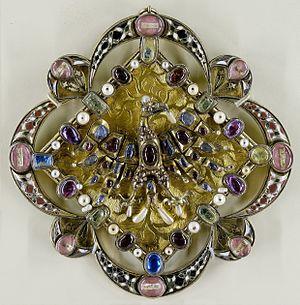
Fermail-reliquaire à l'aigle. Argent découpé à jour, gravé et doré
Le fermail-reliquaire à l'aigle est une pièce d'orfèvrerie du milieu du XIVᵉ siècle conservée au musée de Cluny à Paris. Son numéro d'inventaire est Cl.3292. Il s'agit d'un bijou exceptionnel, exemplaire de l'art de cour dévotionnel du XIVᵉ siècle.
Le musée de Cluny, de son nom officiel Musée national du Moyen Âge - Thermes et hôtel de Cluny, est situé dans le 5ᵉ arrondissement de Paris, au cœur du Quartier latin, dans un hôtel particulier du XIIIᵉ siècle : l'hôtel de Cluny. Il possède l'une des plus importantes collections mondiales d'objets et d'œuvres d'art de l'époque médiévale et les thermes de Cluny, qui y sont contigus, en font également partie.
Le champlevé est une technique de travail de l'émail utilisée dans les arts décoratifs. Elle consiste à ôter un peu de matière pour y incruster de l'émail.
Un reliquaire est un réceptacle, généralement un coffret, destiné à contenir une ou plusieurs reliques. La dévotion populaire cherchant à honorer ceux dont les restes mortels étaient préservés fit que tout un art se développa, créant des reliquaires en matériaux précieux de forme et style esthétique divers.